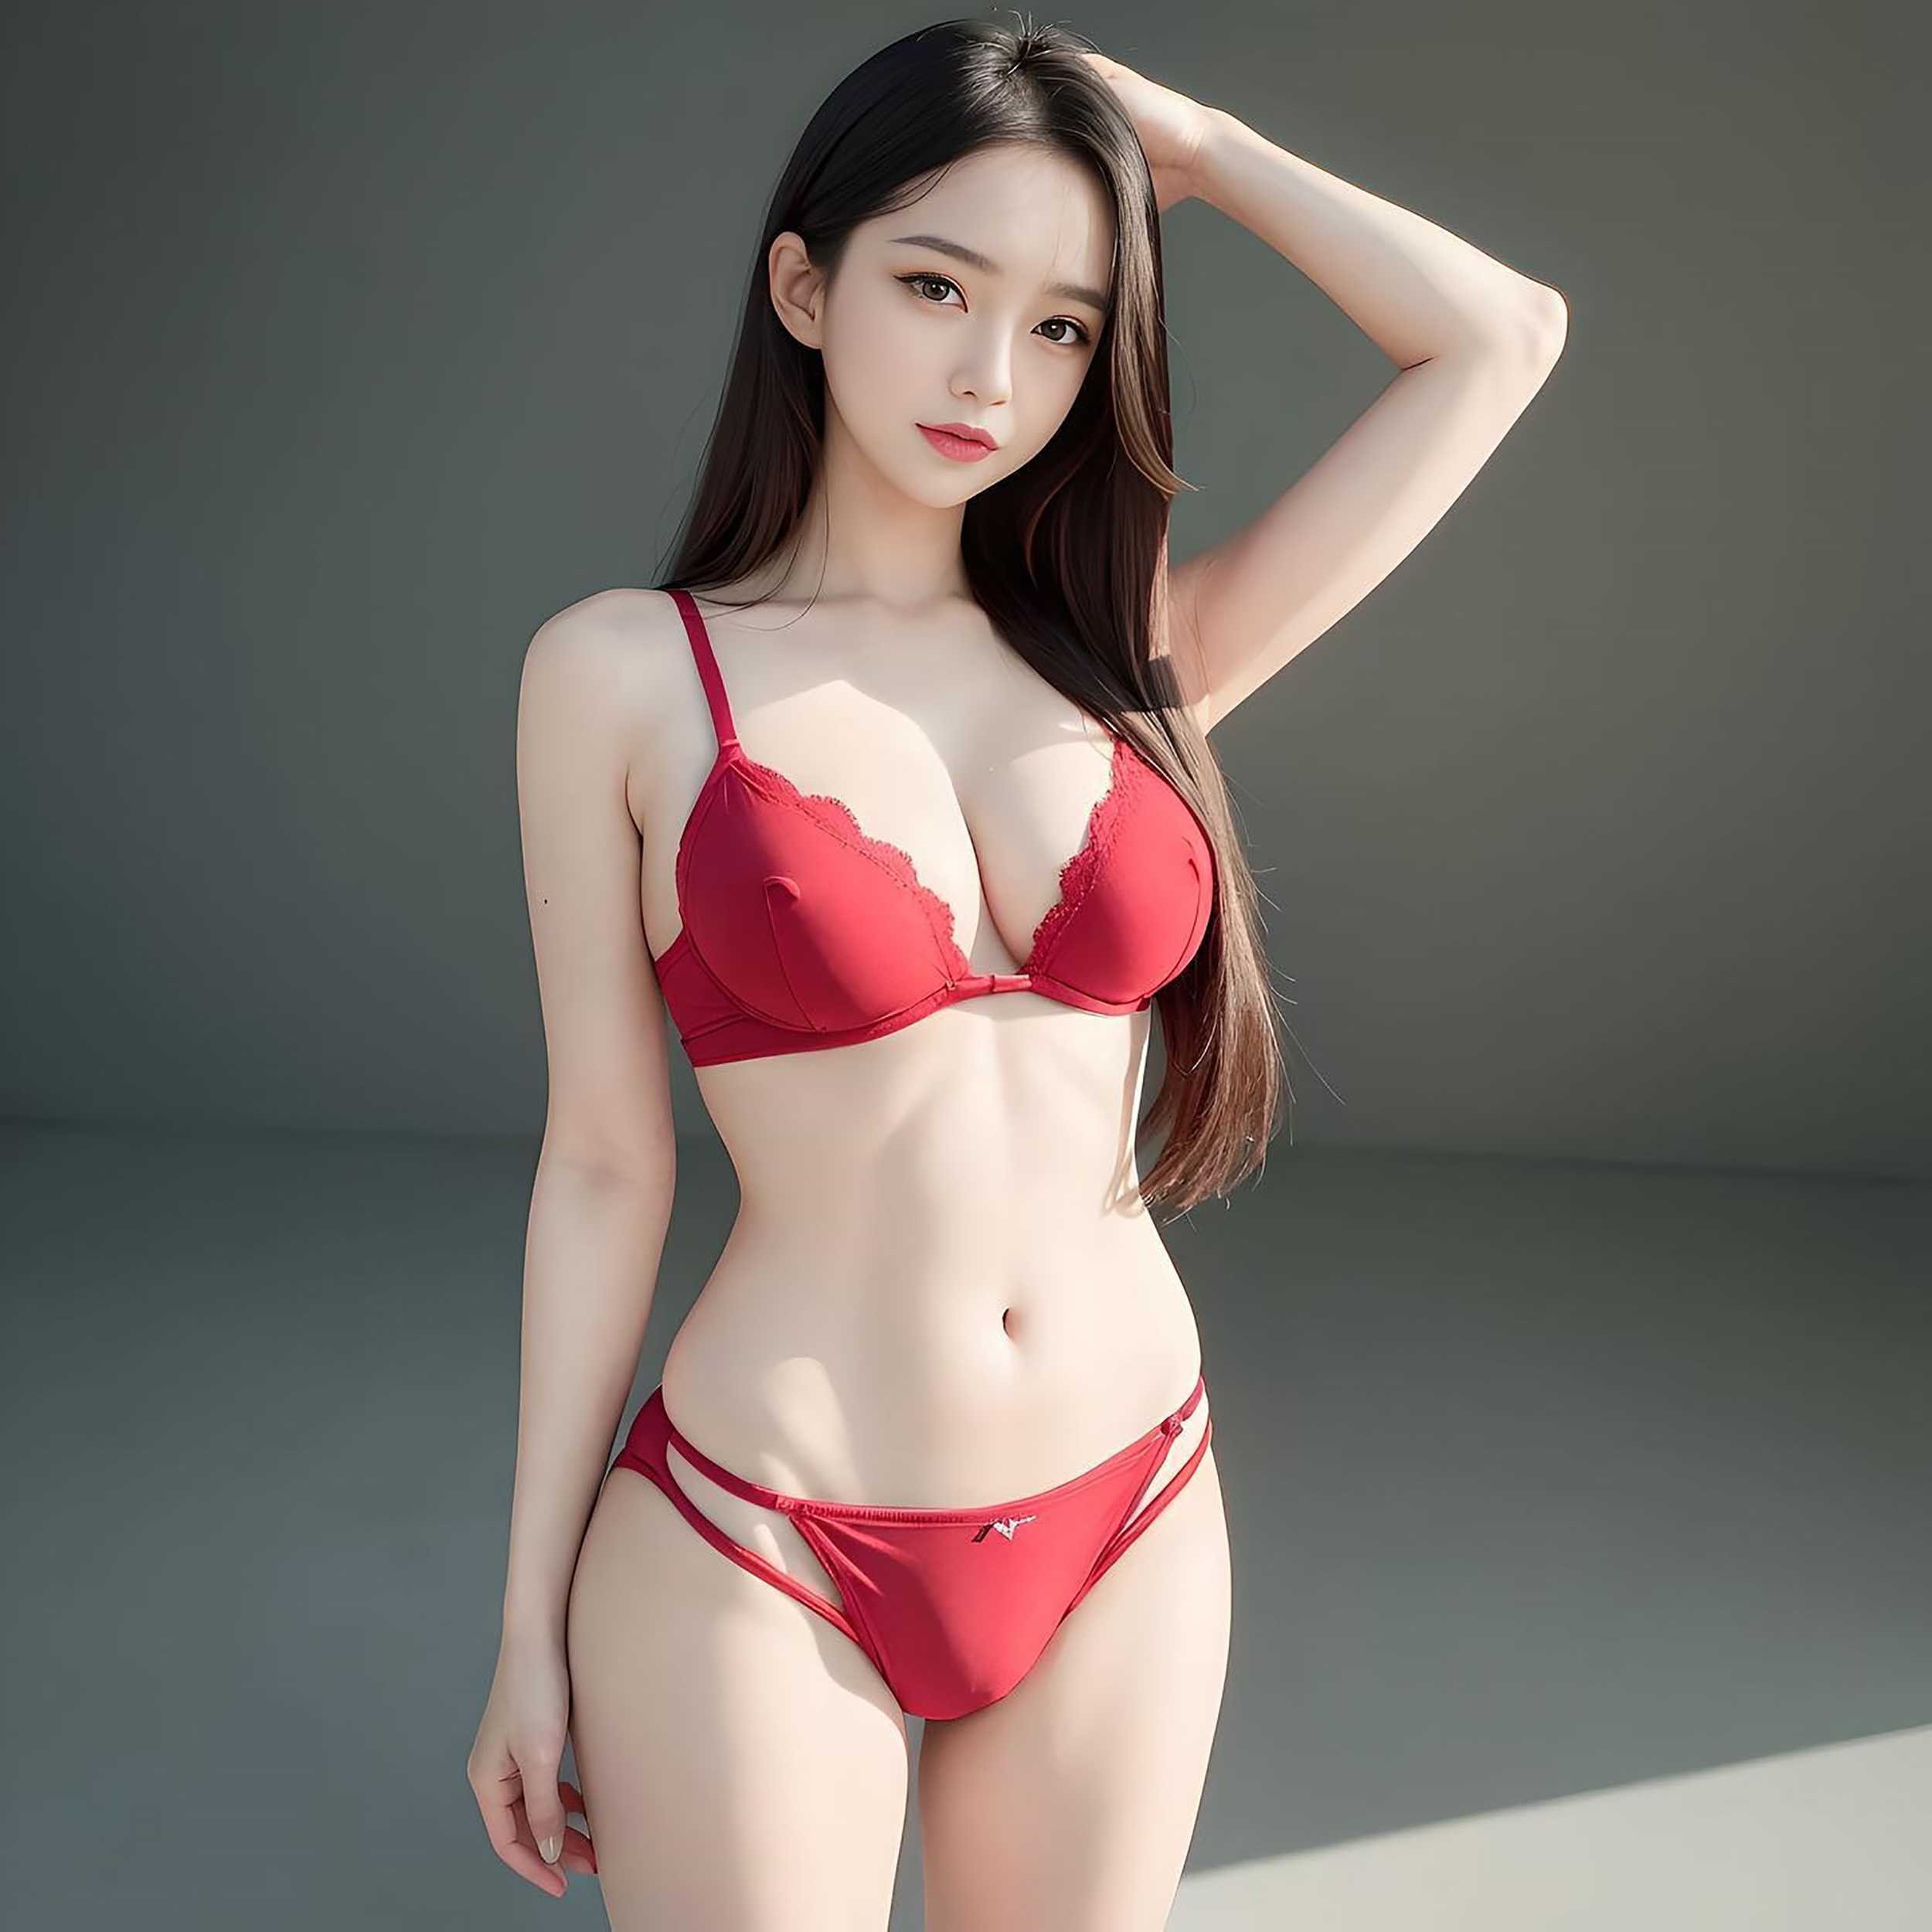
girl, face, hair, head, arm, leg, stomach, human body, neck, waist, thigh, undergarment, lingerie, chest, trunk, abdomen, black hair, swimsuit bottom, shorts, fashion model, navel, lingerie top, human leg, long hair, swimwear, knee, magenta, pattern, fashion design, underpants, carmine, swimsuit top, flesh, art model, briefs, photo shoot, bikini, automotive design